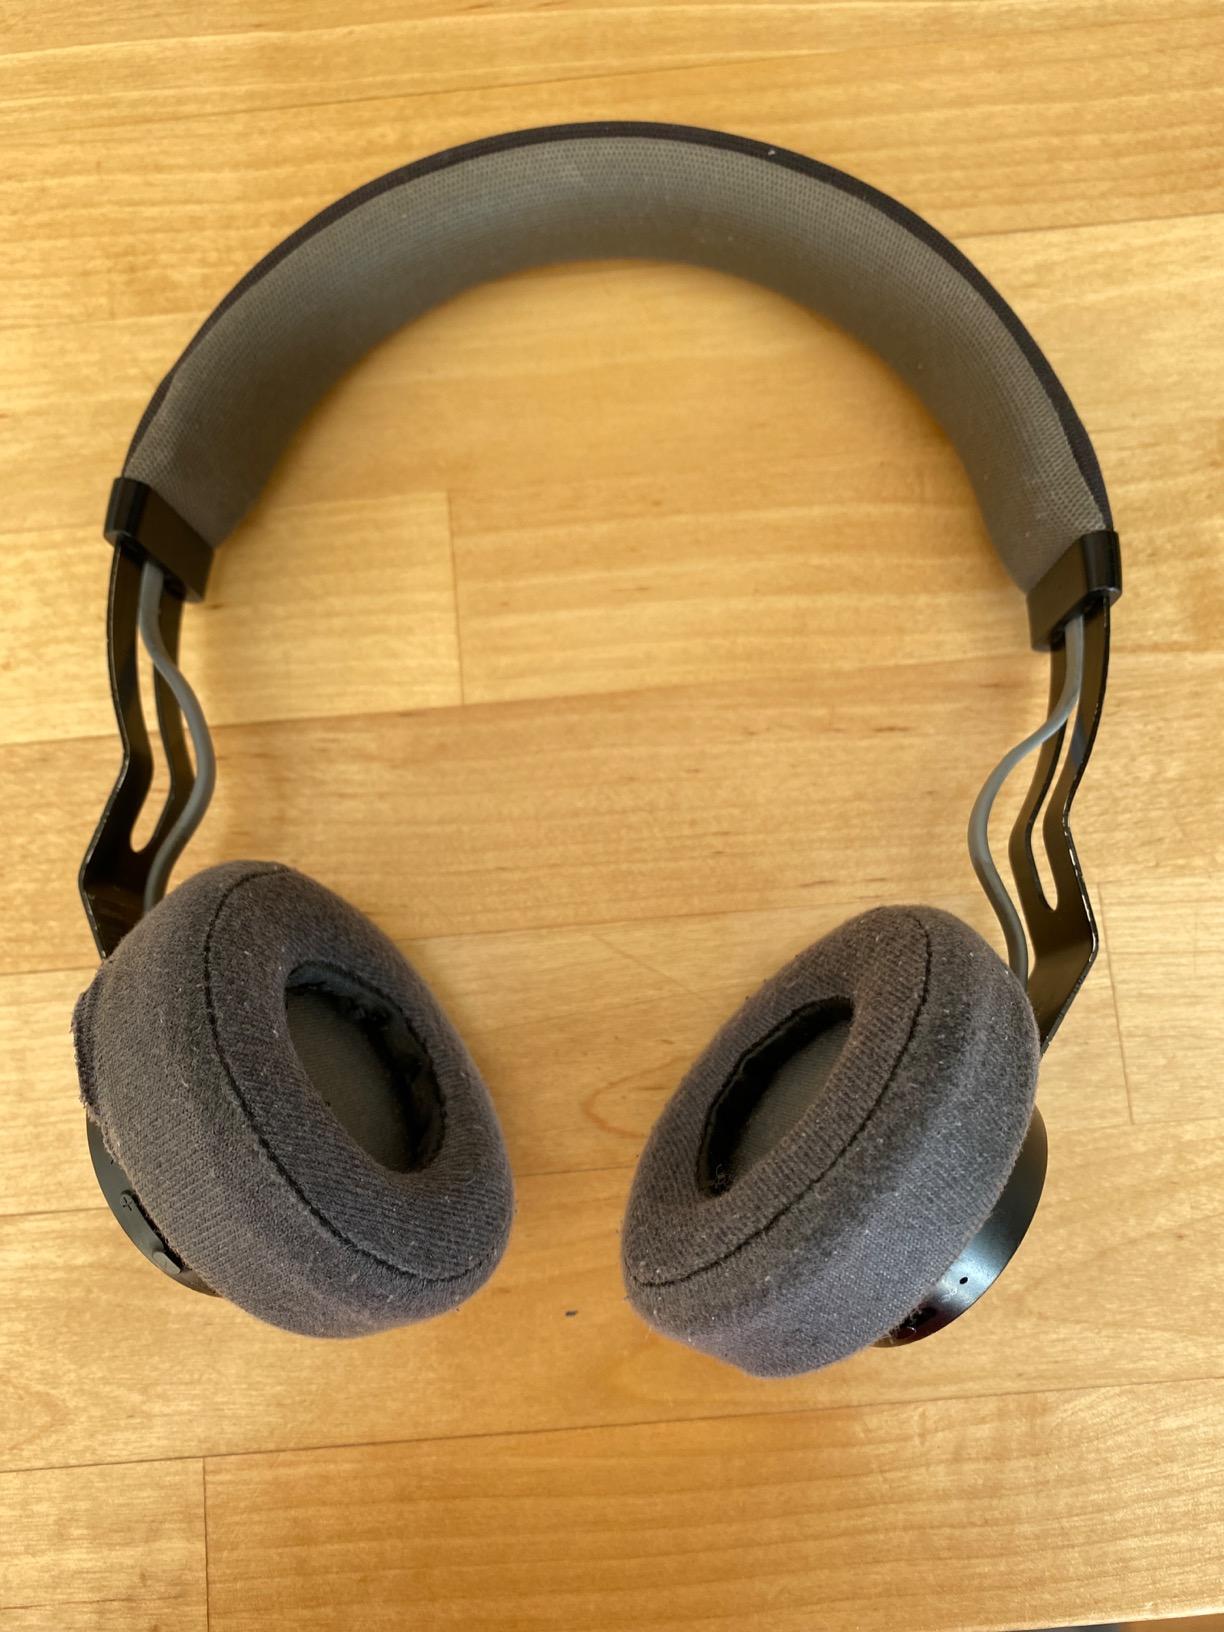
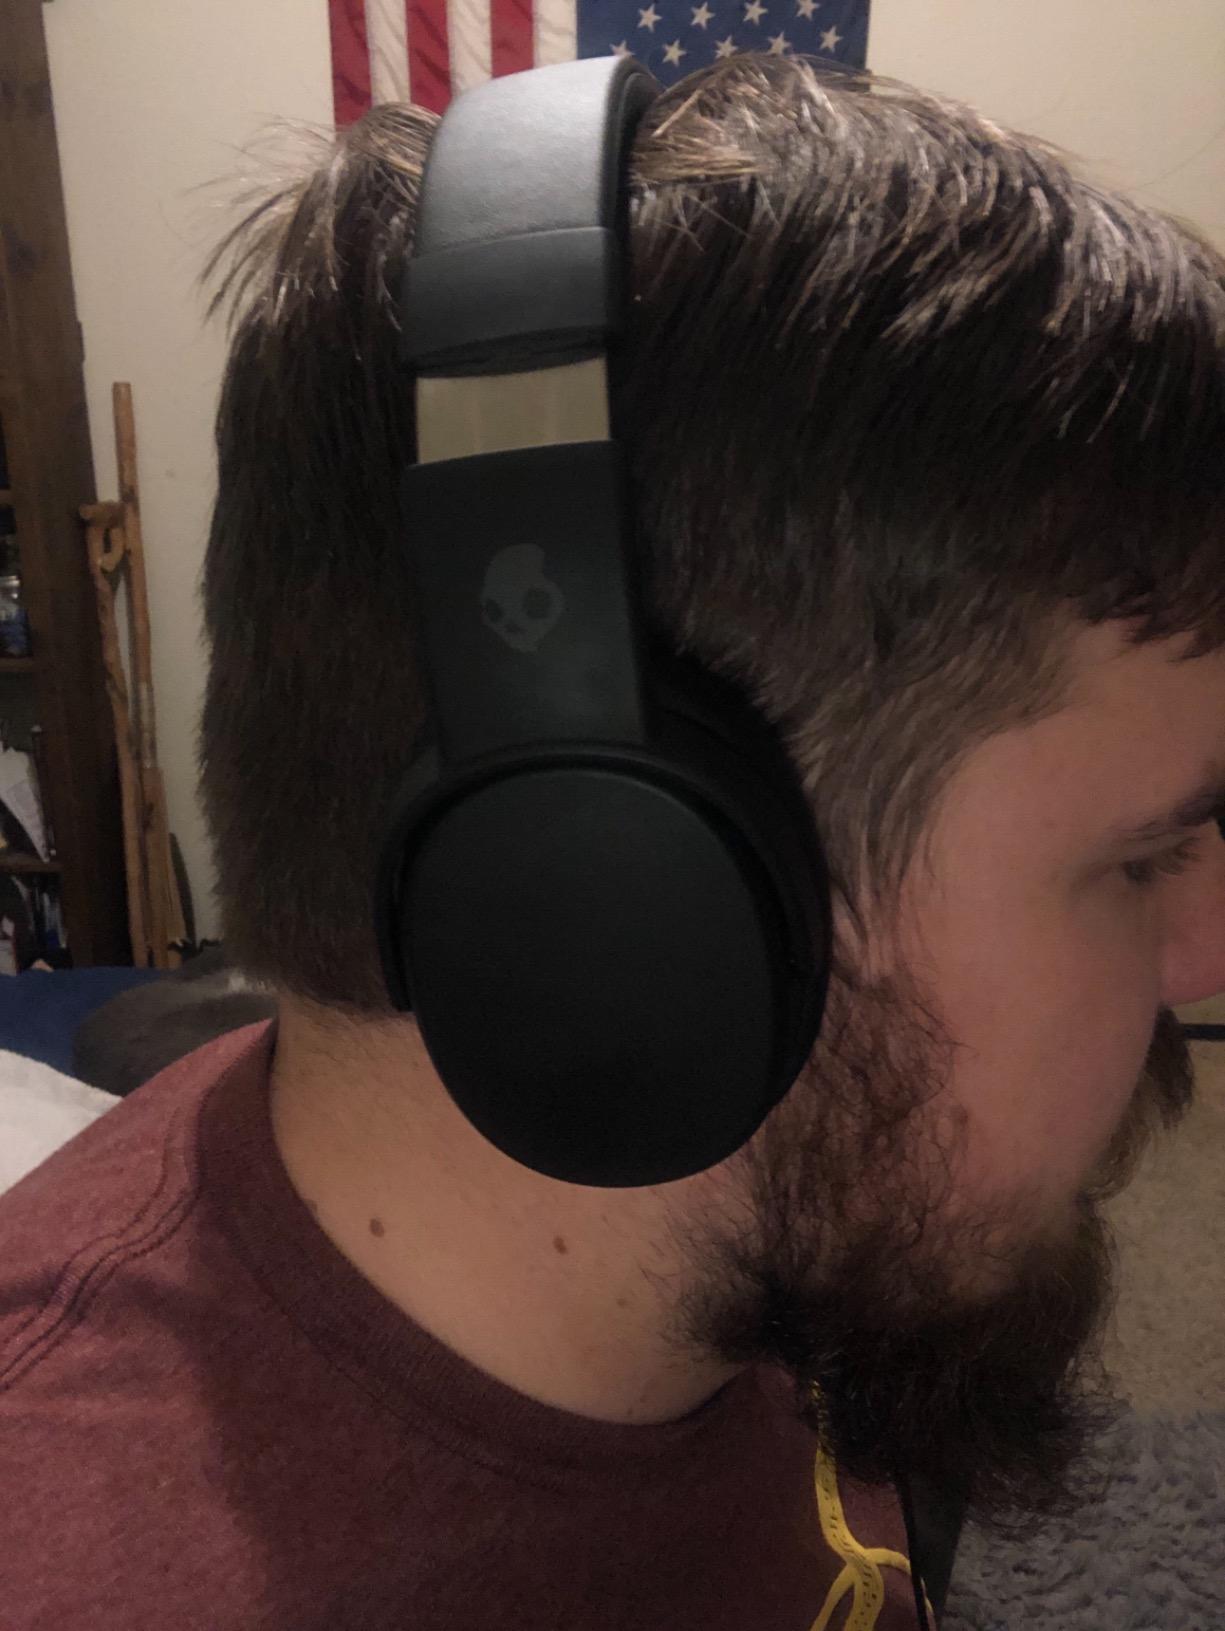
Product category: headphones
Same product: no